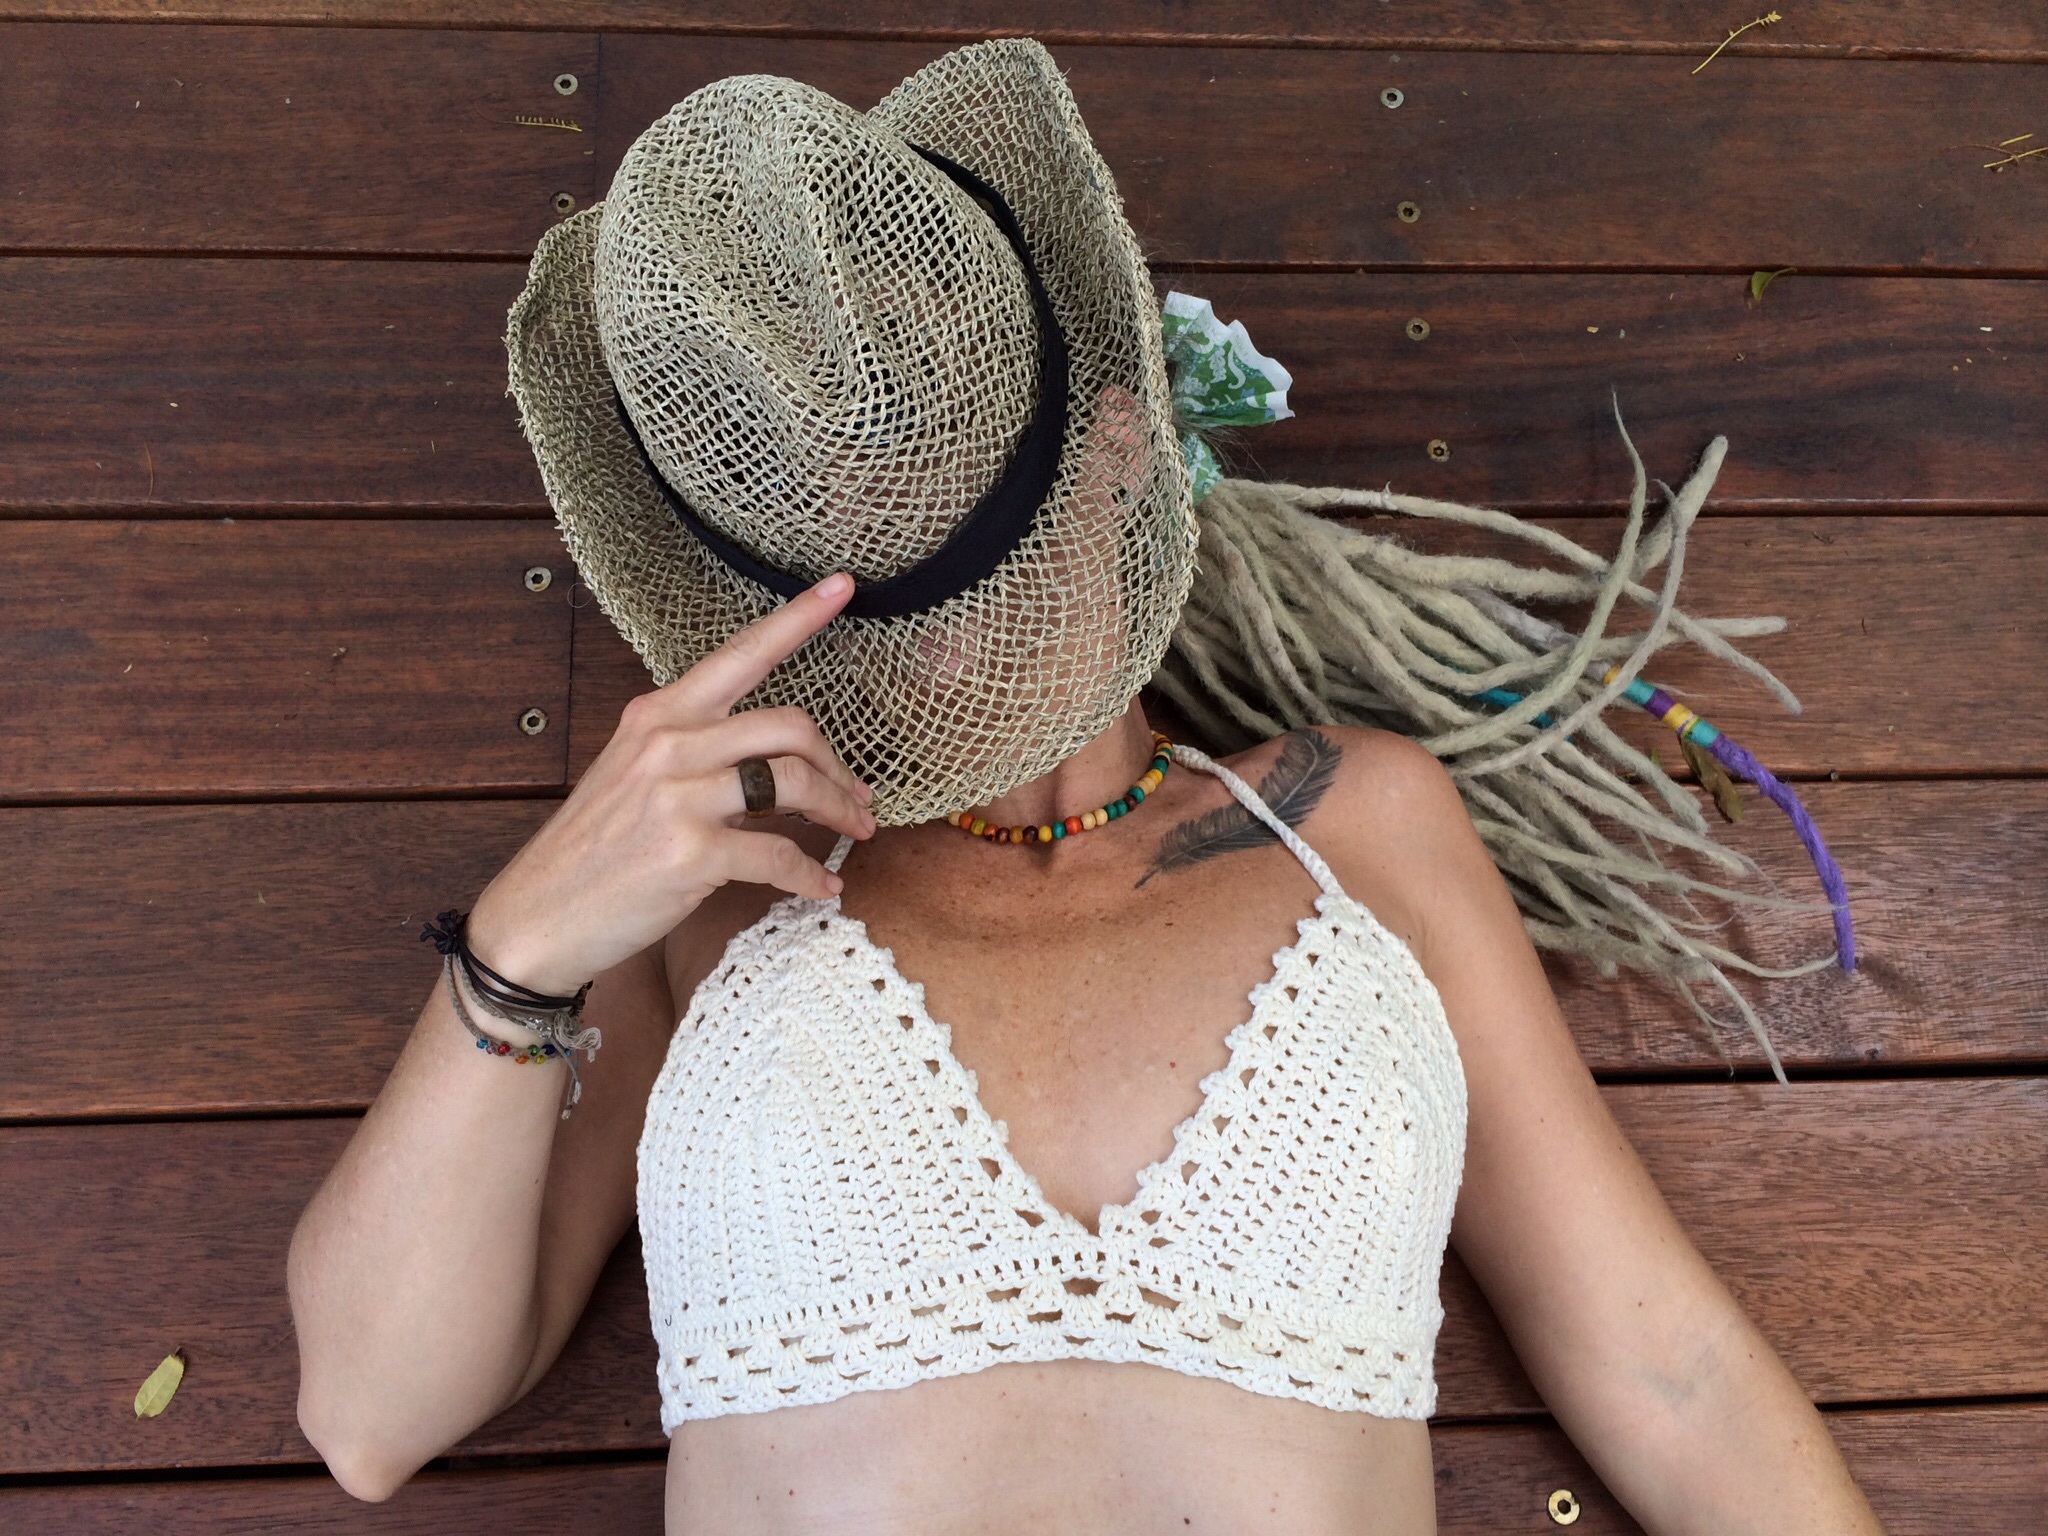
woman, hair, female, pattern, hat, fashion, clothing, hairstyle, bikini, swimwear, outdoors, dress, cap, beauty, dreads, dreadlocks, fashion accessory, bralette